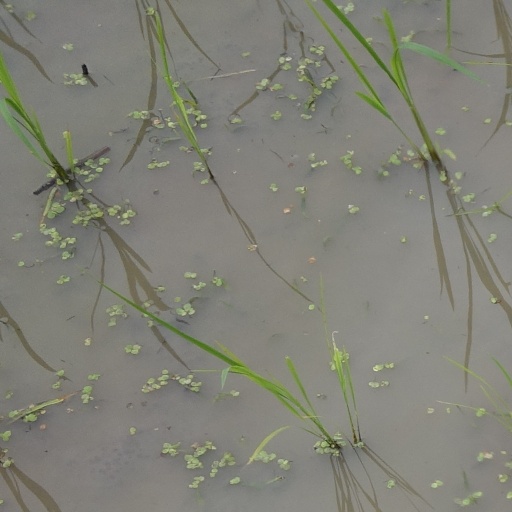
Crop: rice